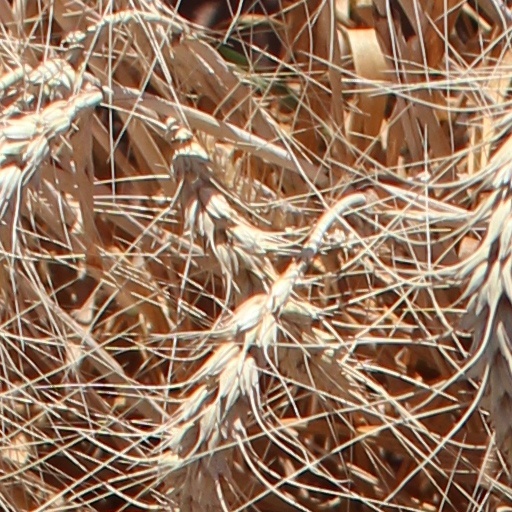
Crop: wheat